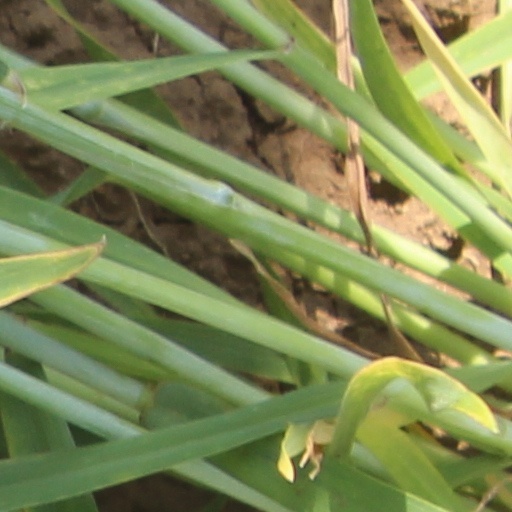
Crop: wheat